HMS Irresistible (1898)

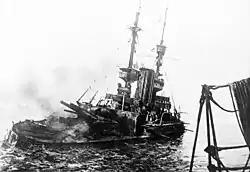
"Irresistible" listing and sinking in the Dardanelles, 18 March 1915. Photograph taken from the battleship

By mid-March, it had become clear that the plan to sweep the minefields had failed. In response, de Robeck, who had succeeded Carden as the commander of the Dardanelles campaign, proposed to launch a major daylight attack on the fortresses, suppress them as well as possible at longer range, and to clear the minefields at the same time. This would then allow the battleships to demolish the forts at close range. Ottoman opposition was expected to be very heavy, as they had been reinforcing their defences throughout the campaign; by this time, they had massed forty-two guns or larger, along with numerous mobile field guns. The attack was launched on 18 March, and "Irresistible" was again part of 2nd Division, which formed the second wave of the attack. "Irresistible" joined the fray at 14:39, shortly after the French battleship was mined and sunk in the straits; she and several other battleships attempted to suppress Ottoman guns that were firing on boats that were picking up survivors from "Bouvet". "Irresistible" engaged the "Namazieh" Battery, which at that time was not actively firing. She quickly came under heavy fire from the "Hamidieh I" battery, which targeted the ship with four-shell salvos.